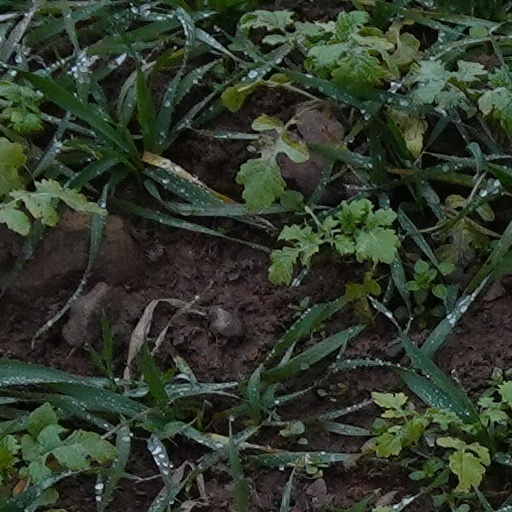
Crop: wheat